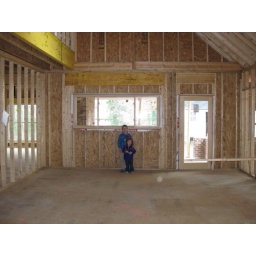
Kids by kitchen window